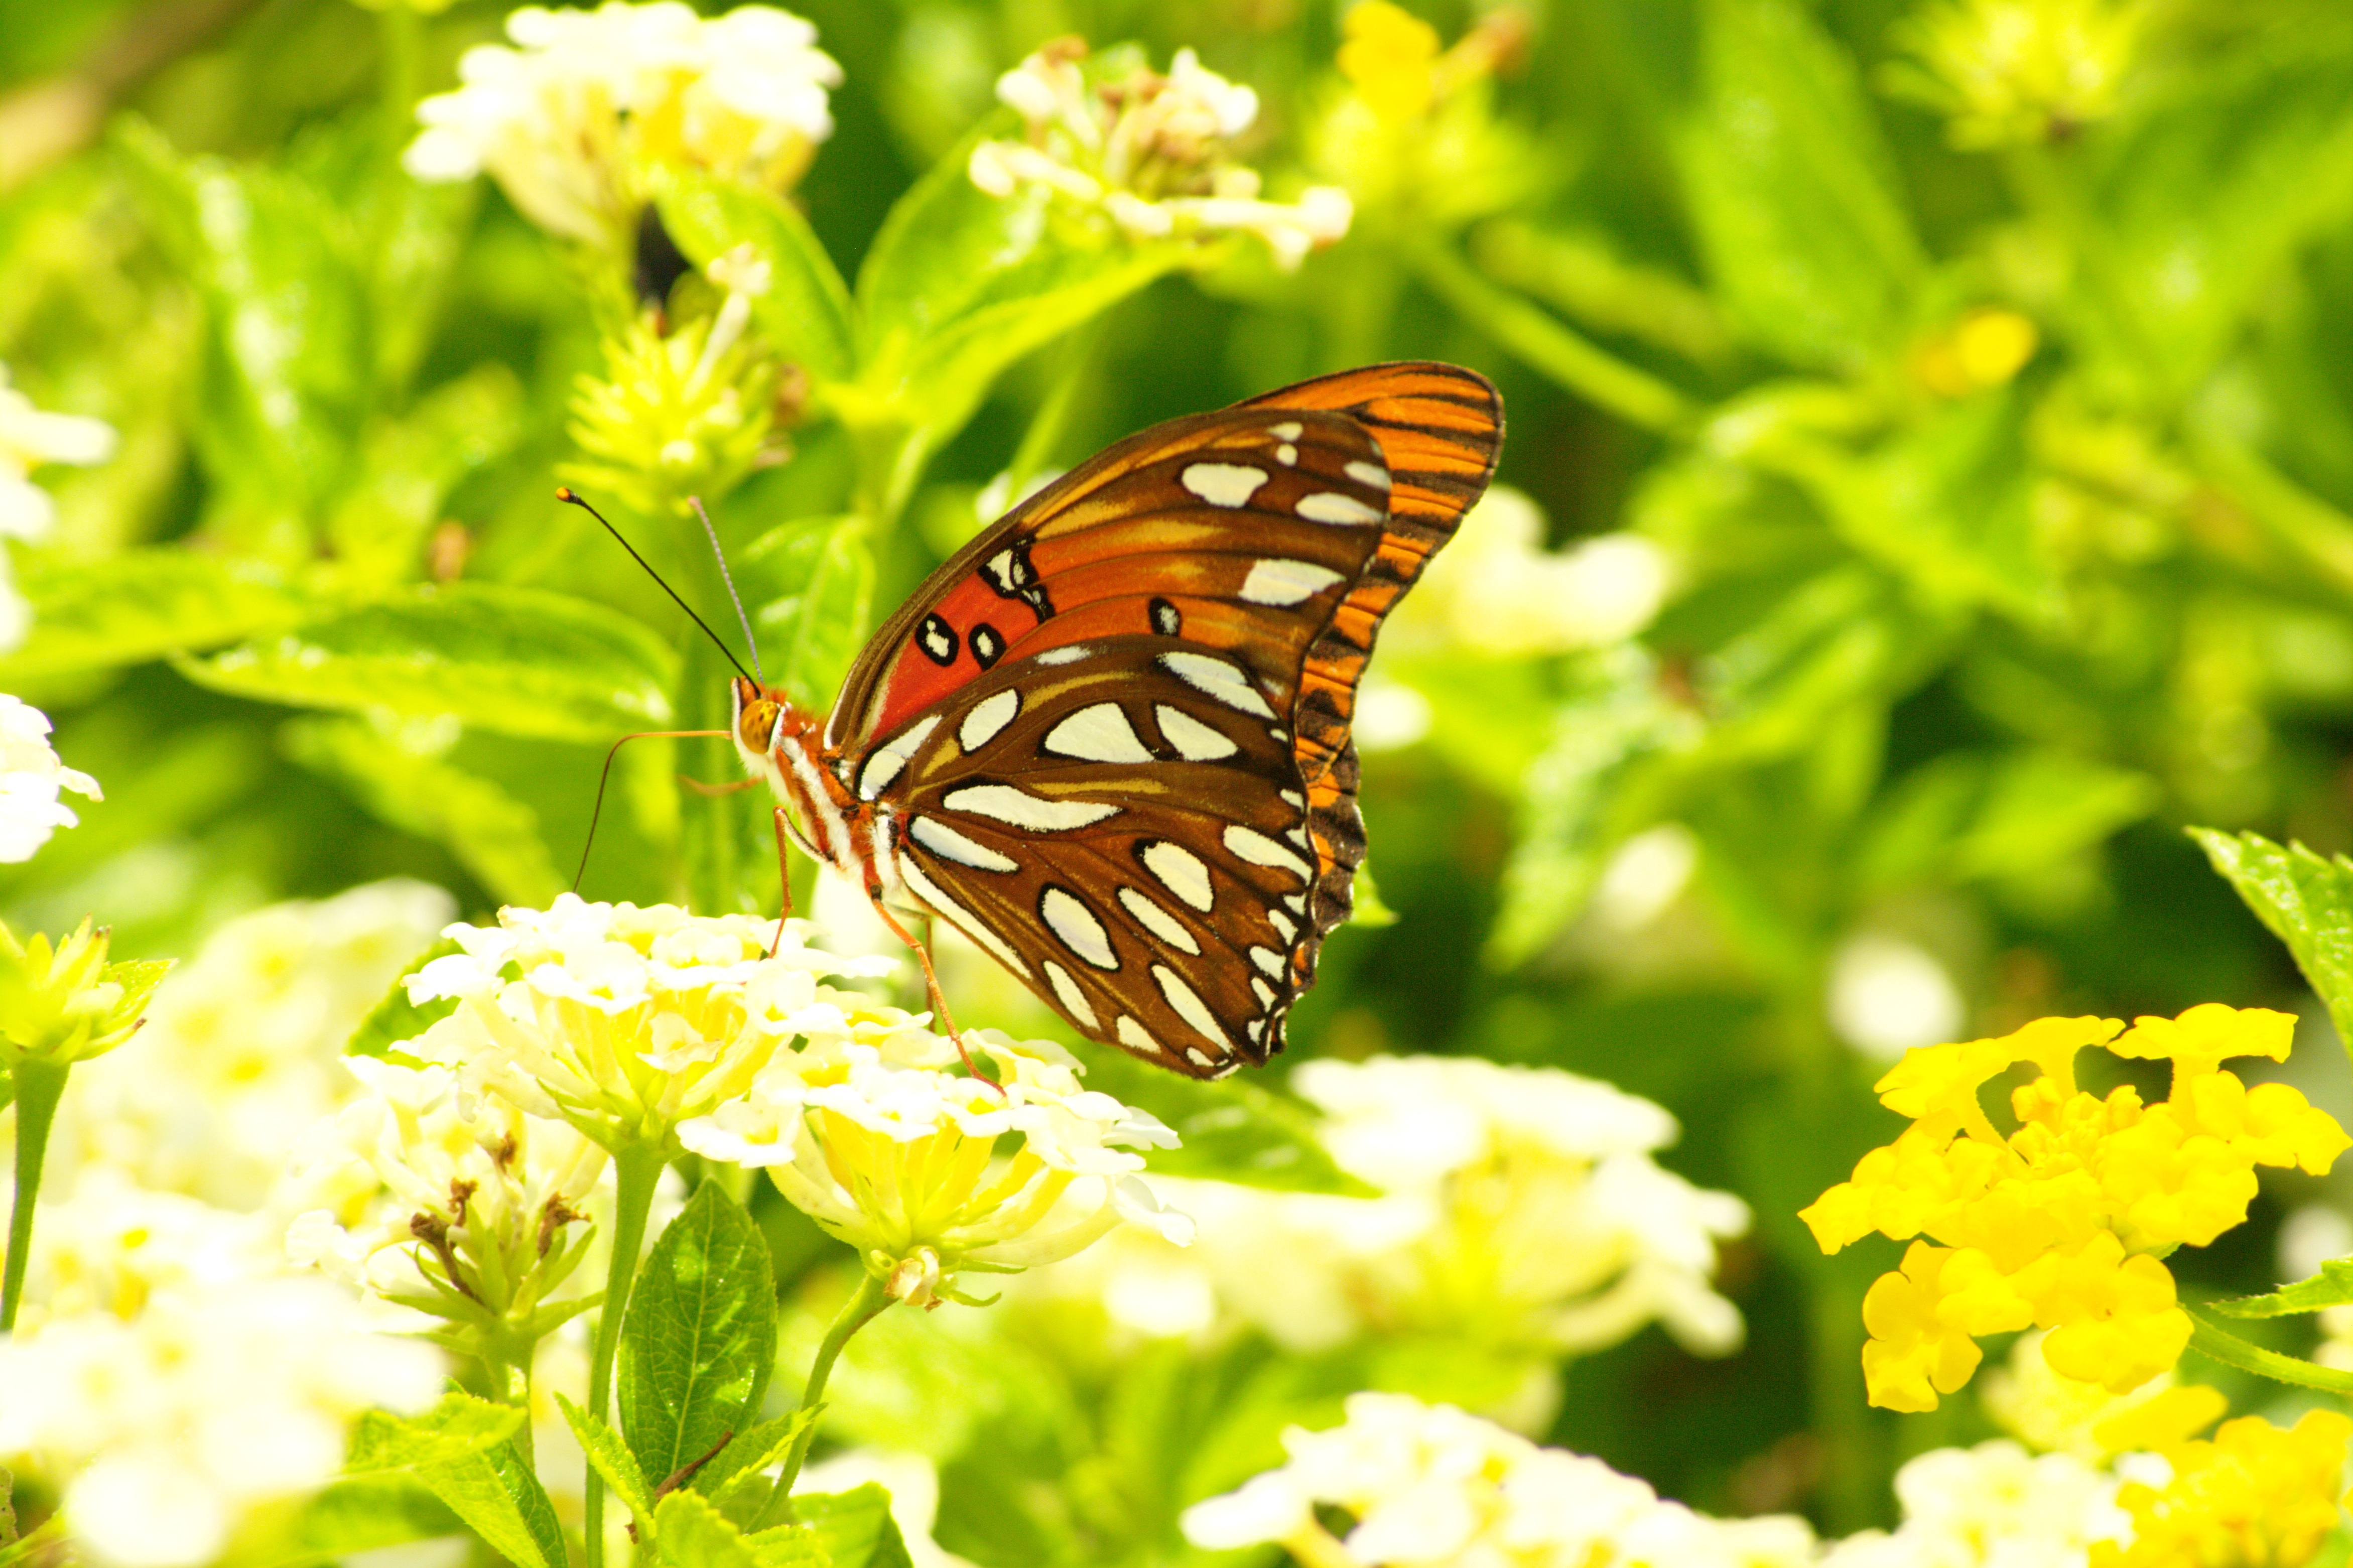
nature, meadow, flower, green, insect, macro, brown, botany, butterfly, yellow, fauna, invertebrate, monarch butterfly, spotted, nectar, macro photography, arthropod, pollinator, moths and butterflies, lycaenid, colias